Arthur Purnell

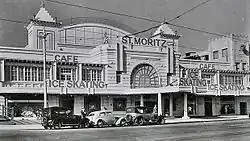
Wattle Path Paalis, St Kilda, 1922, later St Moritz Ice Rink

The former British and French concession Shamian Island (then known as Shameen) however is completely intact, and hosts a number of designs by the firm, as well as alterations such as extra floors. They include the Imperial Maritime Customs Building (eastern end of Central Shamian Street on the north side, with a pair of 'witches hat' towers, 1907), Griffith & Co (south west corner of North Shamian and Third Streets, c1905), Karberg & Co, (50 South Shamian Street, 1908), International Banking Co (end of Central Shamian on the north side, 1908), Deacon & Co (northwest corner of Central Shamian and Fifth, 1908). All of the designs were generally in the Far East British Colonial form known as 'compradoric', featuring multi-level verandahs supported on solid pillars or arches, with Italianate or Edwardian Baroque detailing.